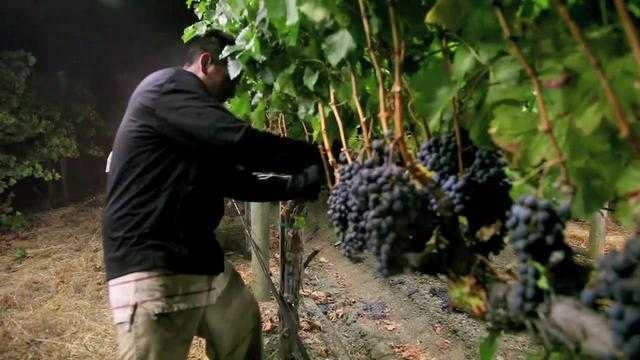
Label: Grapes